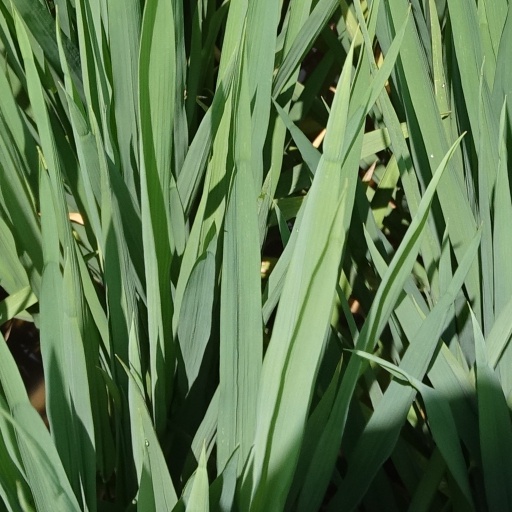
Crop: rice